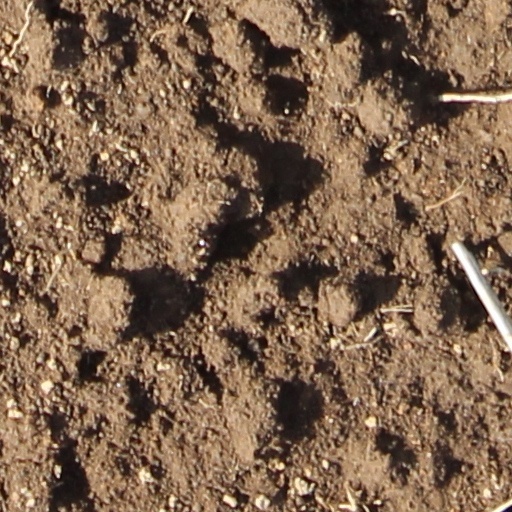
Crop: wheat